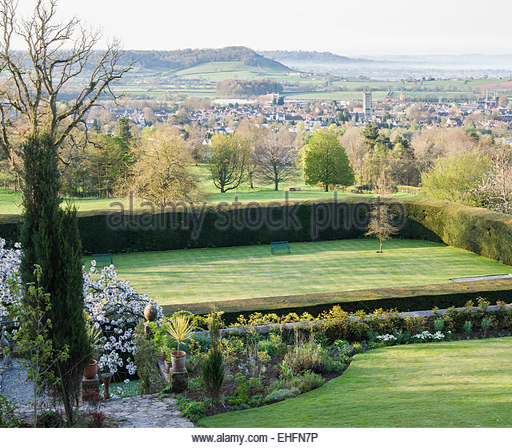
view from top terrace over formal areas of the garden to the surrounding landscape